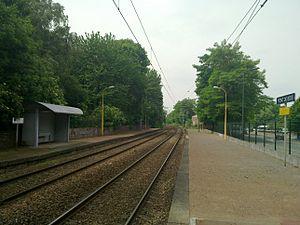
La station Pont-de-Bois de Villeneuve d'Ascq, vue de l'est.
Pont-de-Bois est un quartier de la ville de Villeneuve-d'Ascq dans le département du Nord. Il abrite notamment le campus littéraire du même nom de l'Université de Lille.
La gare de Pont-de-Bois est une gare ferroviaire française de la ligne de Fives à Baisieux, située dans le quartier Pont-de-Bois sur le territoire de la commune de Villeneuve-d'Ascq, dans le département du Nord en région Hauts-de-France.
Pont de Bois est une station de métro française de la ligne 1 du métro de Lille Métropole. Située à Villeneuve-d'Ascq, dans le quartier Pont-de-Bois, elle dessert principalement l'université Lille III, et est la station la plus proche du Stadium Nord Lille Métropole.